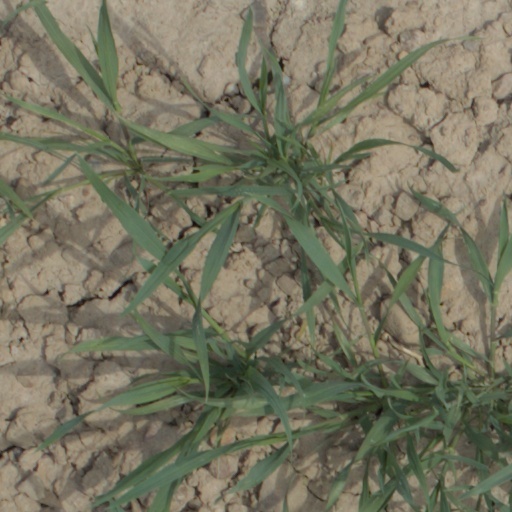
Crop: wheat